Gold Diggers: The Secret of Bear Mountain

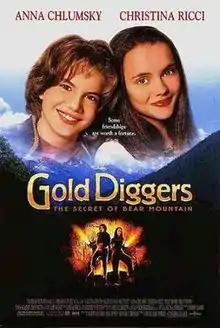
Theatrical release poster

Gold Diggers: The Secret of Bear Mountain is a 1995 American adventure film directed by Kevin James Dobson, and starring Christina Ricci, Anna Chlumsky, Polly Draper, Brian Kerwin, Diana Scarwid, and David Keith. Set in 1980 in the Pacific Northwest, it follows two teenage girls who, inspired by a local legend, attempt to recover a fortune of gold inside a mountain.